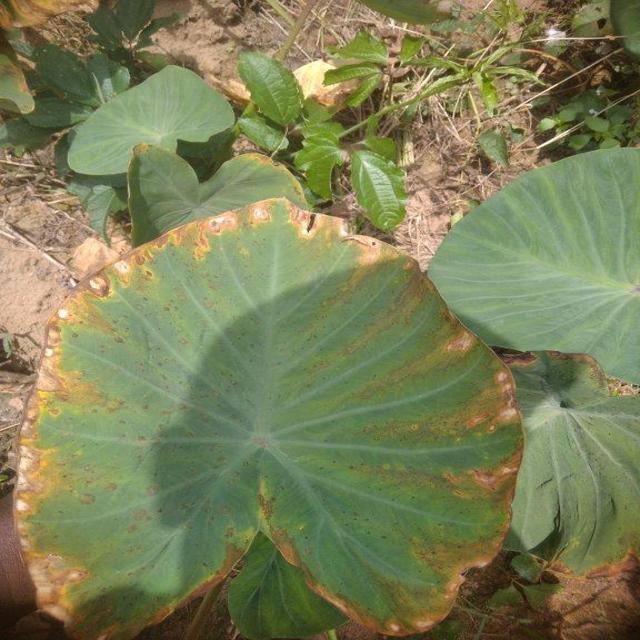
Label: Mid_Blight